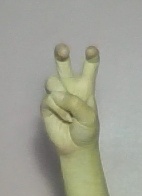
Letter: toot